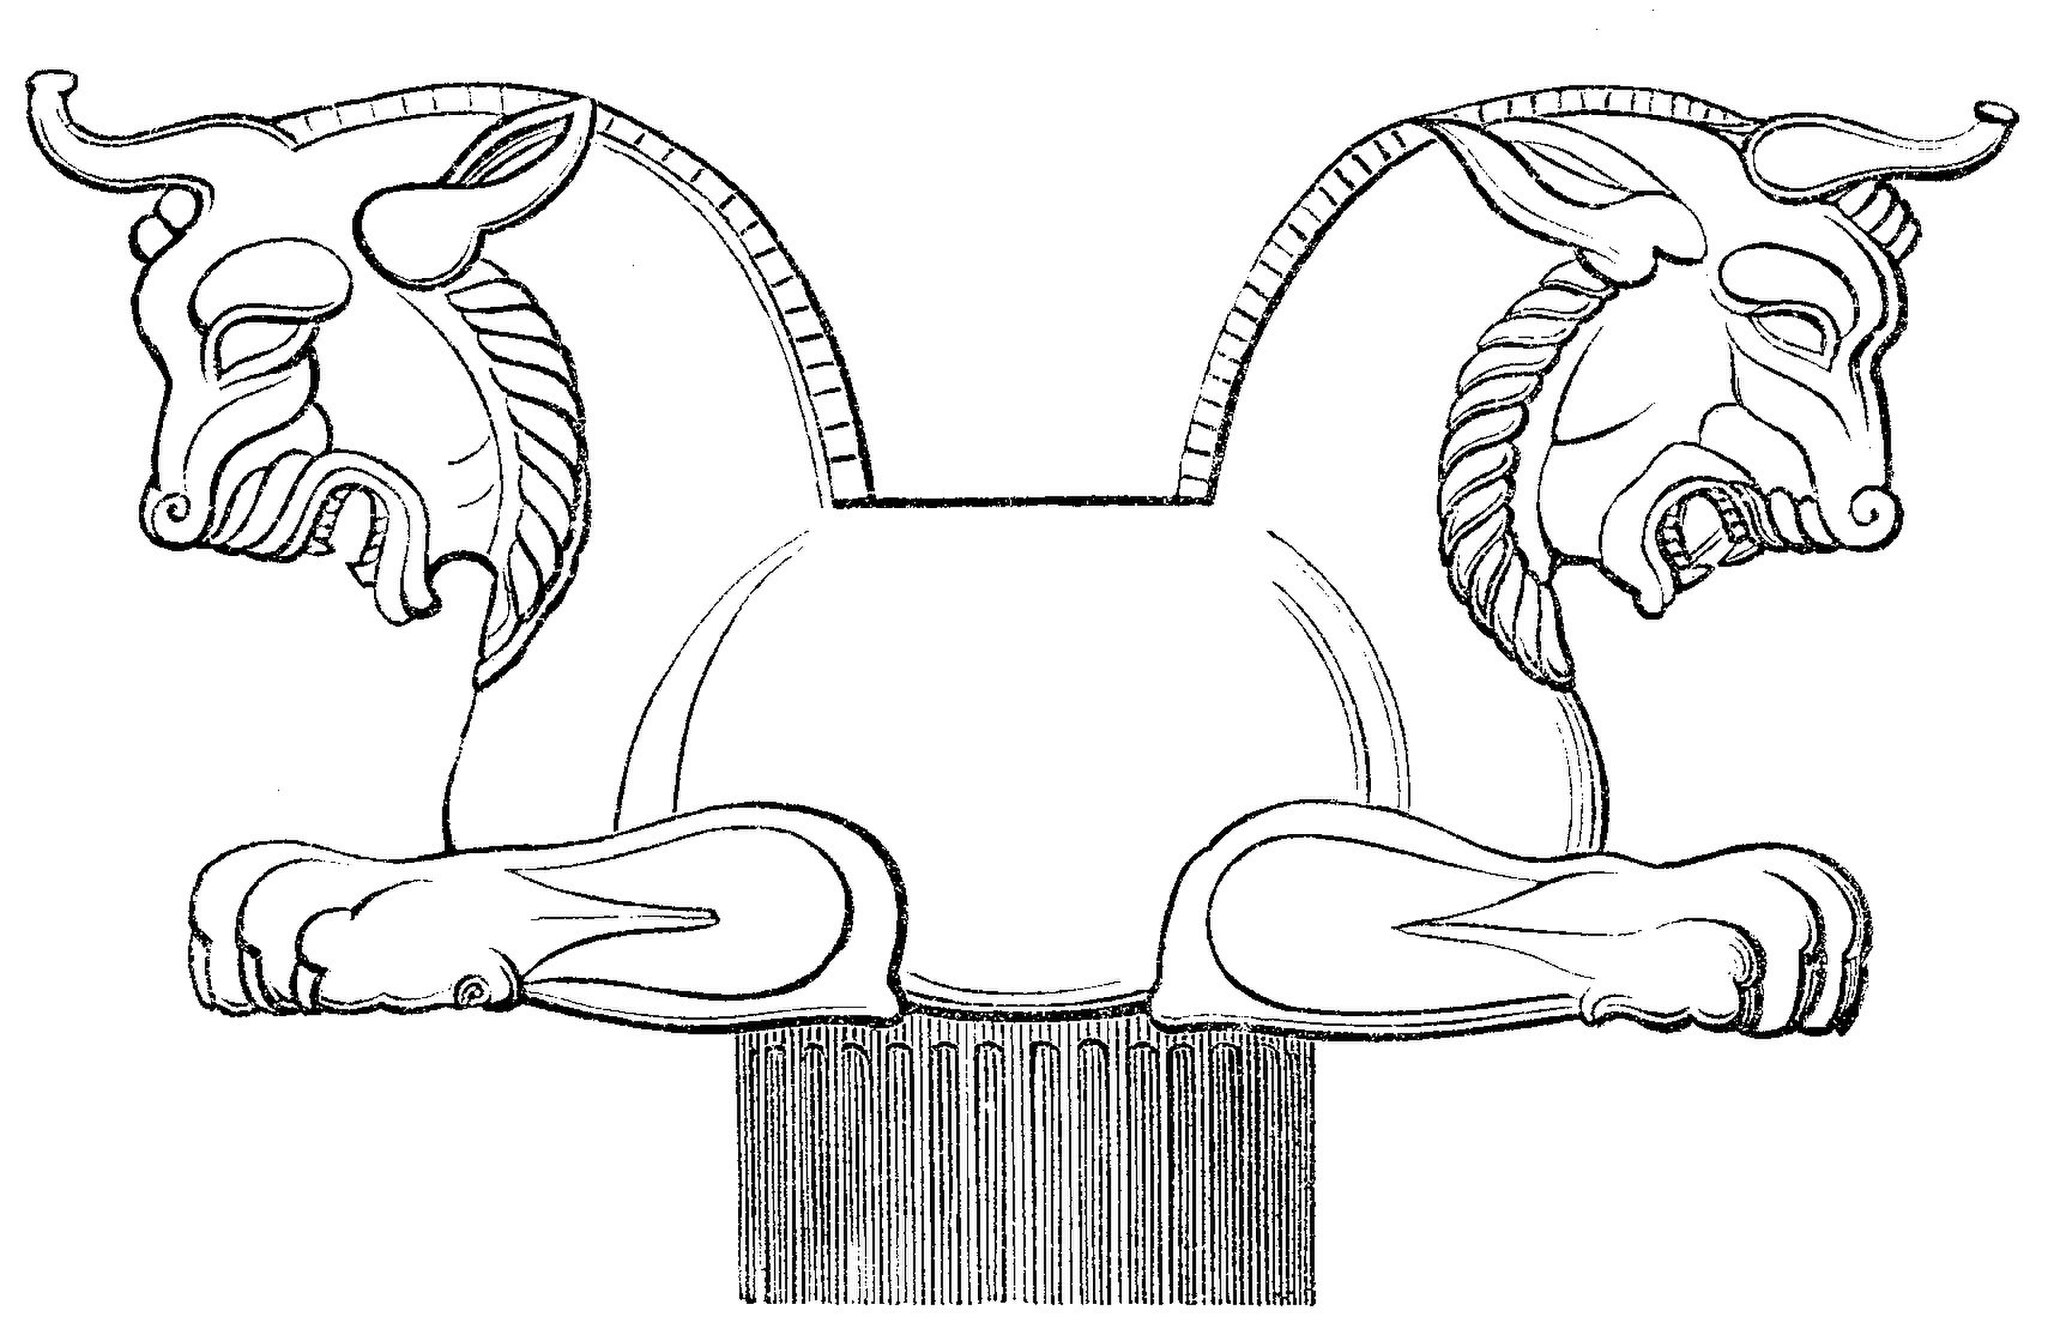
Title: Illustrerad Verldshistoria band I Ill 070
Description: Illustration from "Illustrerad verldshistoria utgifven av E. Wallis. volume I": A capital from Persepolis
Date: 1875
Categories: PD US expired, Drawings of capitals (architecture), Lion capitals in Persepolis, Illustrations from "Illustrerad Verldshistoria" band I, PD Illustrerad Verldshistoria